Early modern Romania

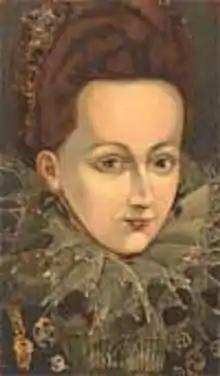
Gabriel Bethlen's widow and successor, Catherine of Brandenburg

Transylvania prospered during Bethlen's reign. He did not restrict the liberties of the Three Nations, but exercised royal prerogatives to limit their influence on state administration. From 1615 at least two-thirds of those who attended the Diet were delegates appointed by him. He introduced a mercantilist economic policy, encouraging the immigration of Jews and Baptist craftsmen from the Holy Roman Empire, creating state monopolies and promoting export. The Diet controlled only about 10% of state revenuesaround 70,000 florins from the annual income of about 700,000 florinsfrom the 1620s. Bethlen set up a permanent army of mercenaries. He forbade Székely communers from choosing serfdom to avoid military service in 1619 and increased the tax payable by Székely serfs in 1623. He often granted nobility to serfs, but the Diet of 1619 requested him to stop this practise. The Diet also prohibited the Romanians from bearing arms in 1620 and 1623. Bethlen set up the first academy in Transylvania, promoted the building of schools and his subjects' studies abroad (especially in England), and punished those landowners who denied an education to children of serfs. Laws prohibiting religious innovations were repeated in 1618 and the Diet obliged the Sabbatariansa community who adopted Jewish customsto join one of the four official denominations. He planned to convert the Romanians to Calvinism and tried to convince Cyril Lucaris, Patriarch of Constantinople, to assist him, but the latter refused, emphasizing the "blood ties" between the Romanians of Transylvania, Wallachia and Moldavia. During the Thirty Years' War, Bethlen made an alliance with the Protestant Union and invaded Royal Hungary three times between 1619 and 1626. He was elected king of Hungary in August 1620, but a year later he renounced this title. In exchange, he received seven counties in Upper Hungary to rule during his lifetime.